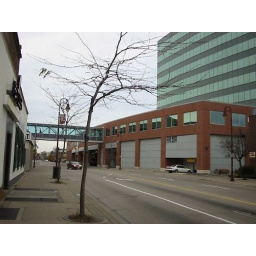
Looking down Acadamy St. looking past the bus terminal in St. Catharines, and part of the Ministry of Trnasport building in St. Catharines.